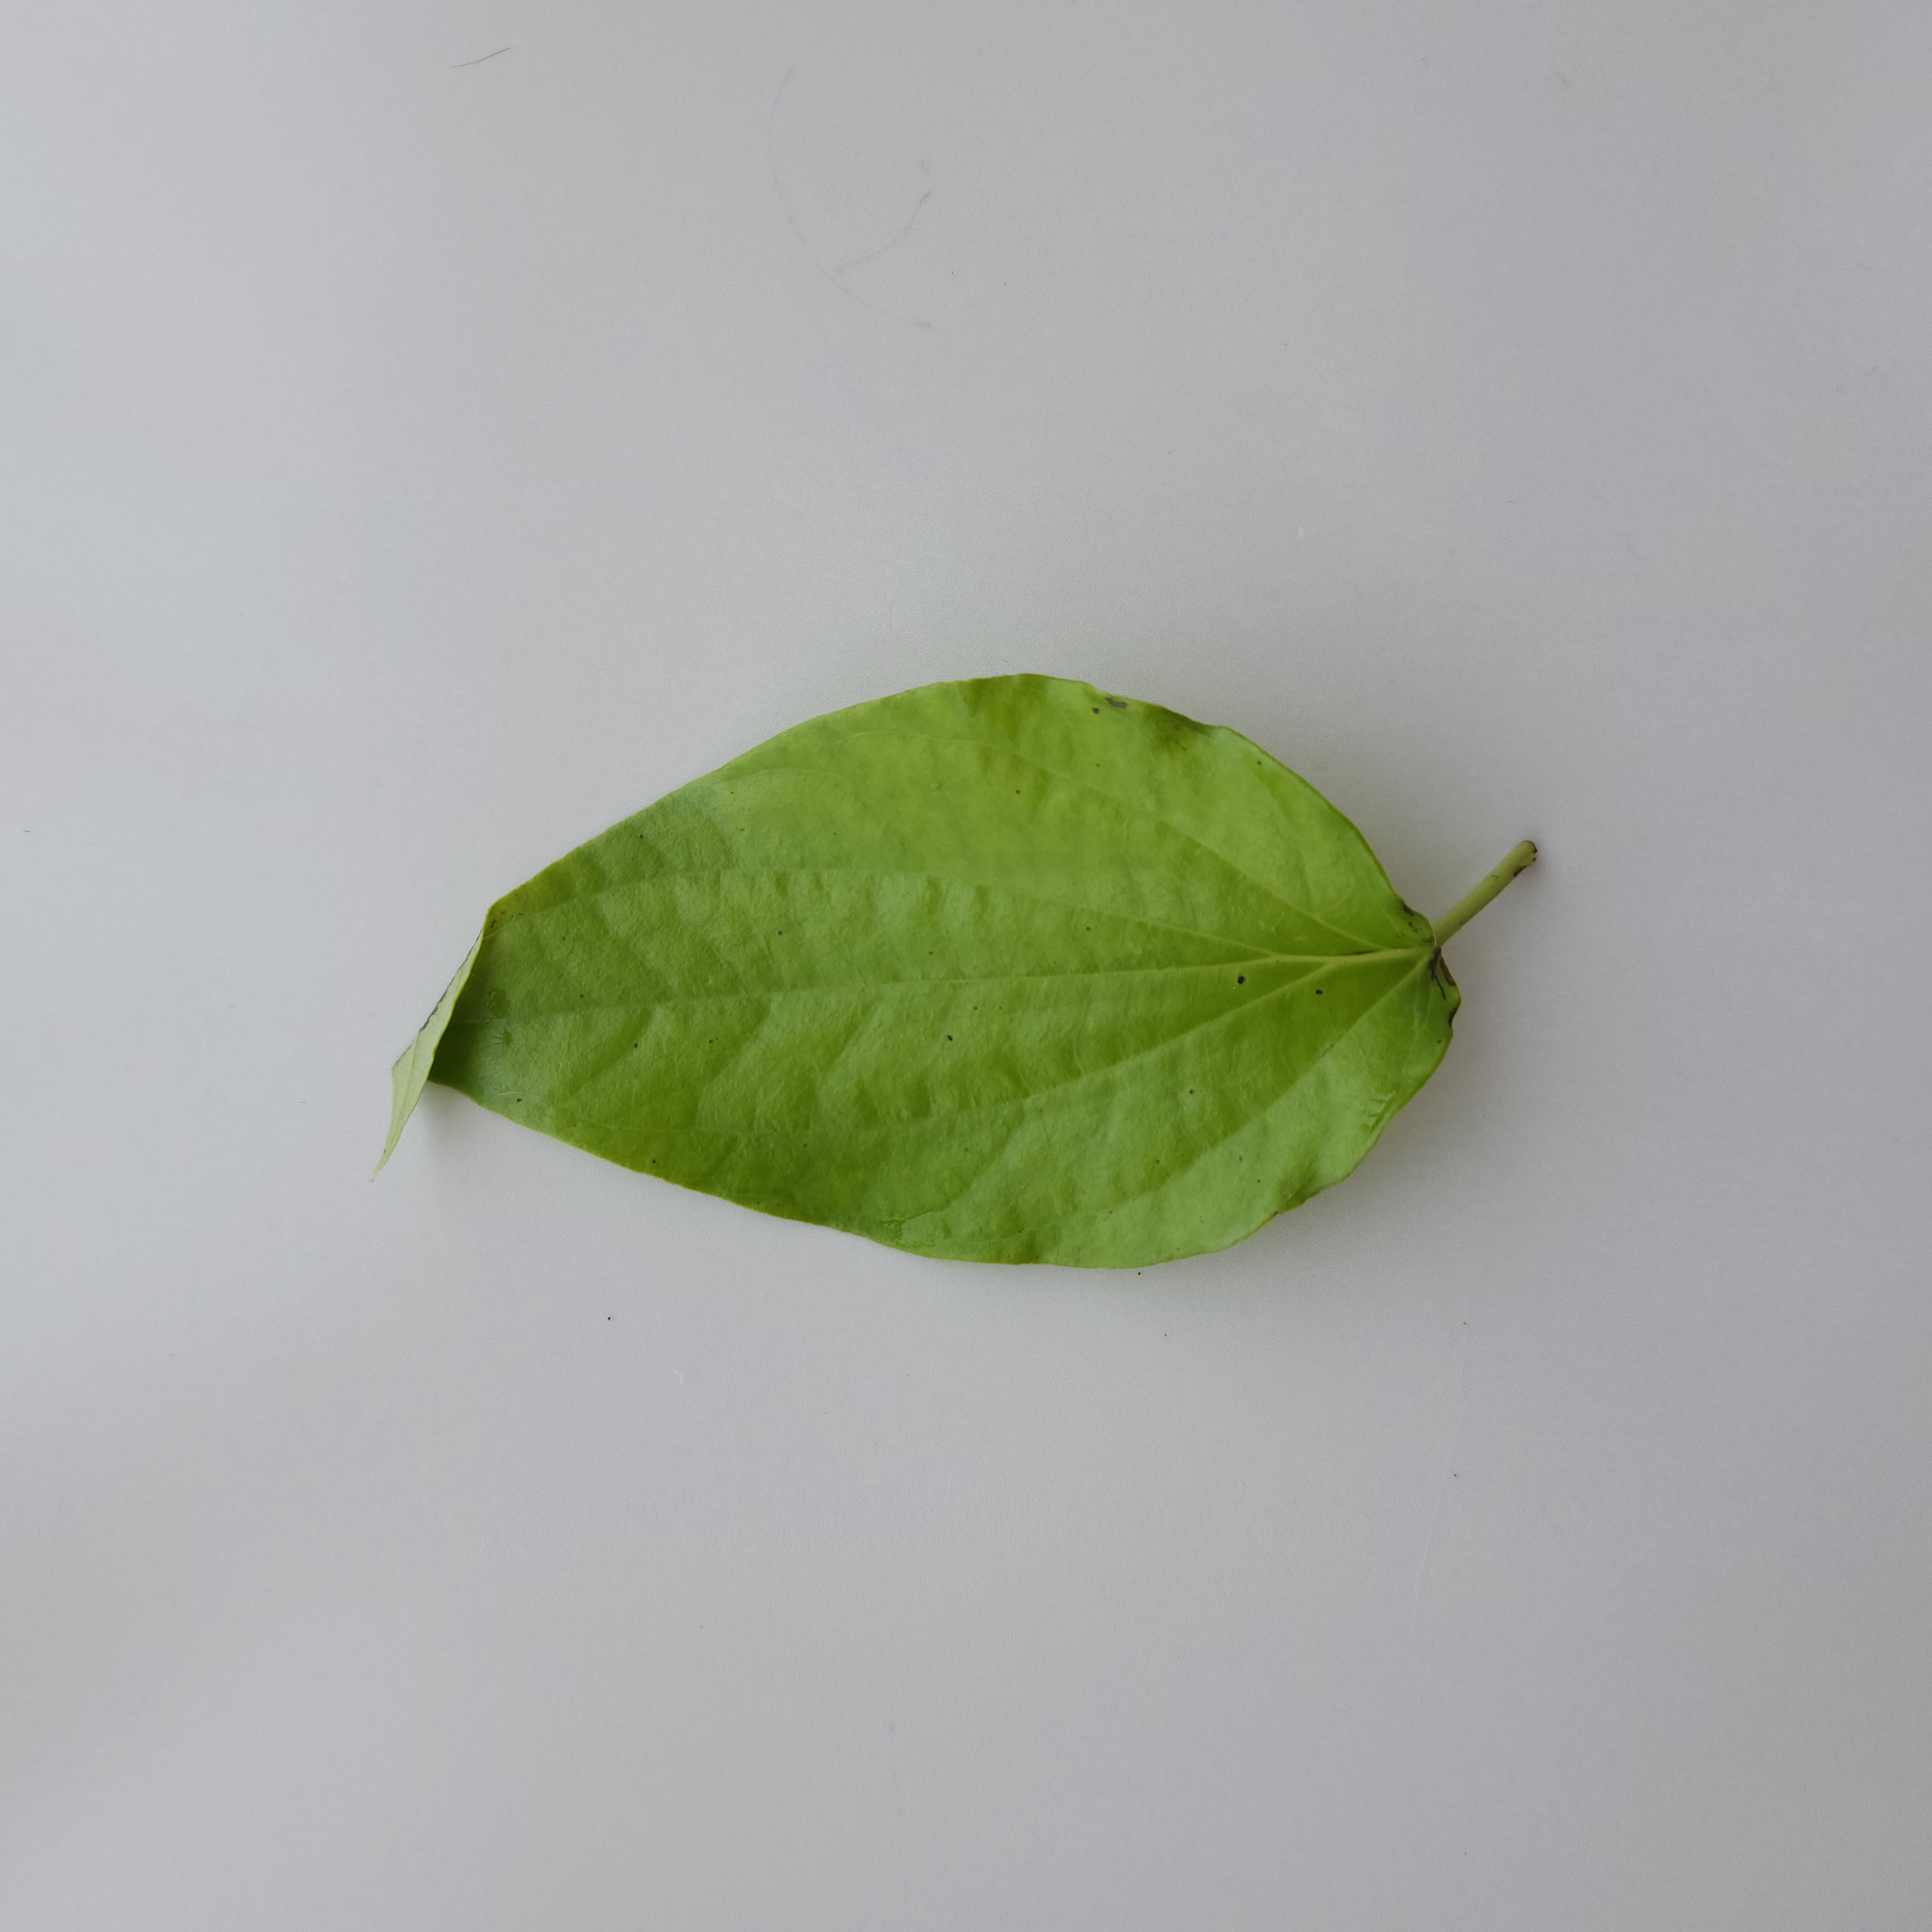
Label: Healthy